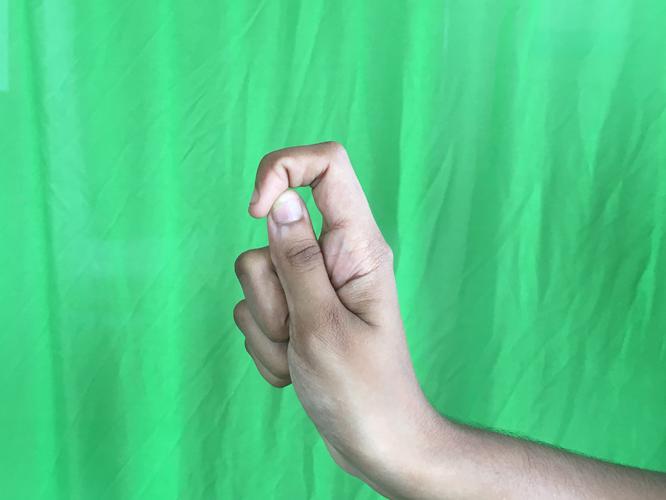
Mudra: Kapith
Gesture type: single_hand